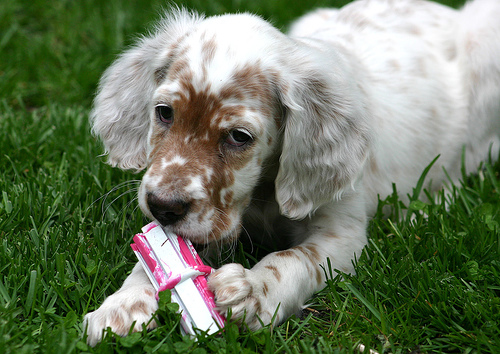
Breed: english setter